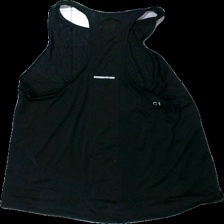
View: back
Type: Tank top
Category: Ladies
Brand: Not in the list
Brand text on label: asics
Colors: Black
Material: 100% polyester
Cut: Regular, C-collar
Size: S
Season: All
Trend: Sports
Price range: <50
Recommended usage: Reuse
Description: Black sports tank-top for women